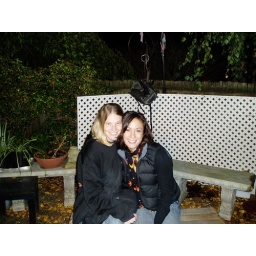
Michelle and I rock the black in spirit of halloween.